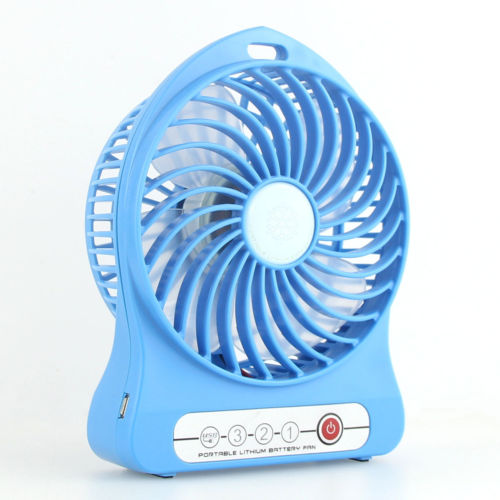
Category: fan